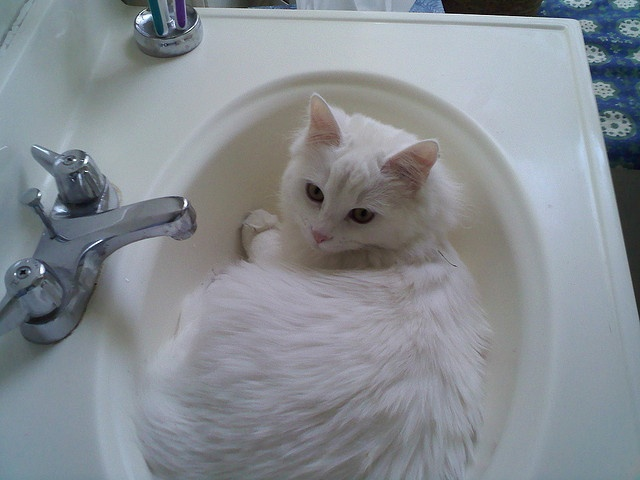
A white cay laying in a sink next to it's faucet.
A white cat is sitting in a bathroom sink.
A white cat resting in the bathroom sink.
A cat sitting in a bathroom sink.
A white cat laying down in a bathroom sink.